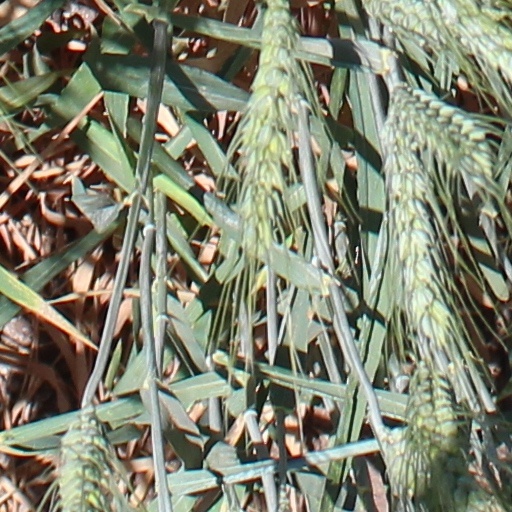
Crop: wheat